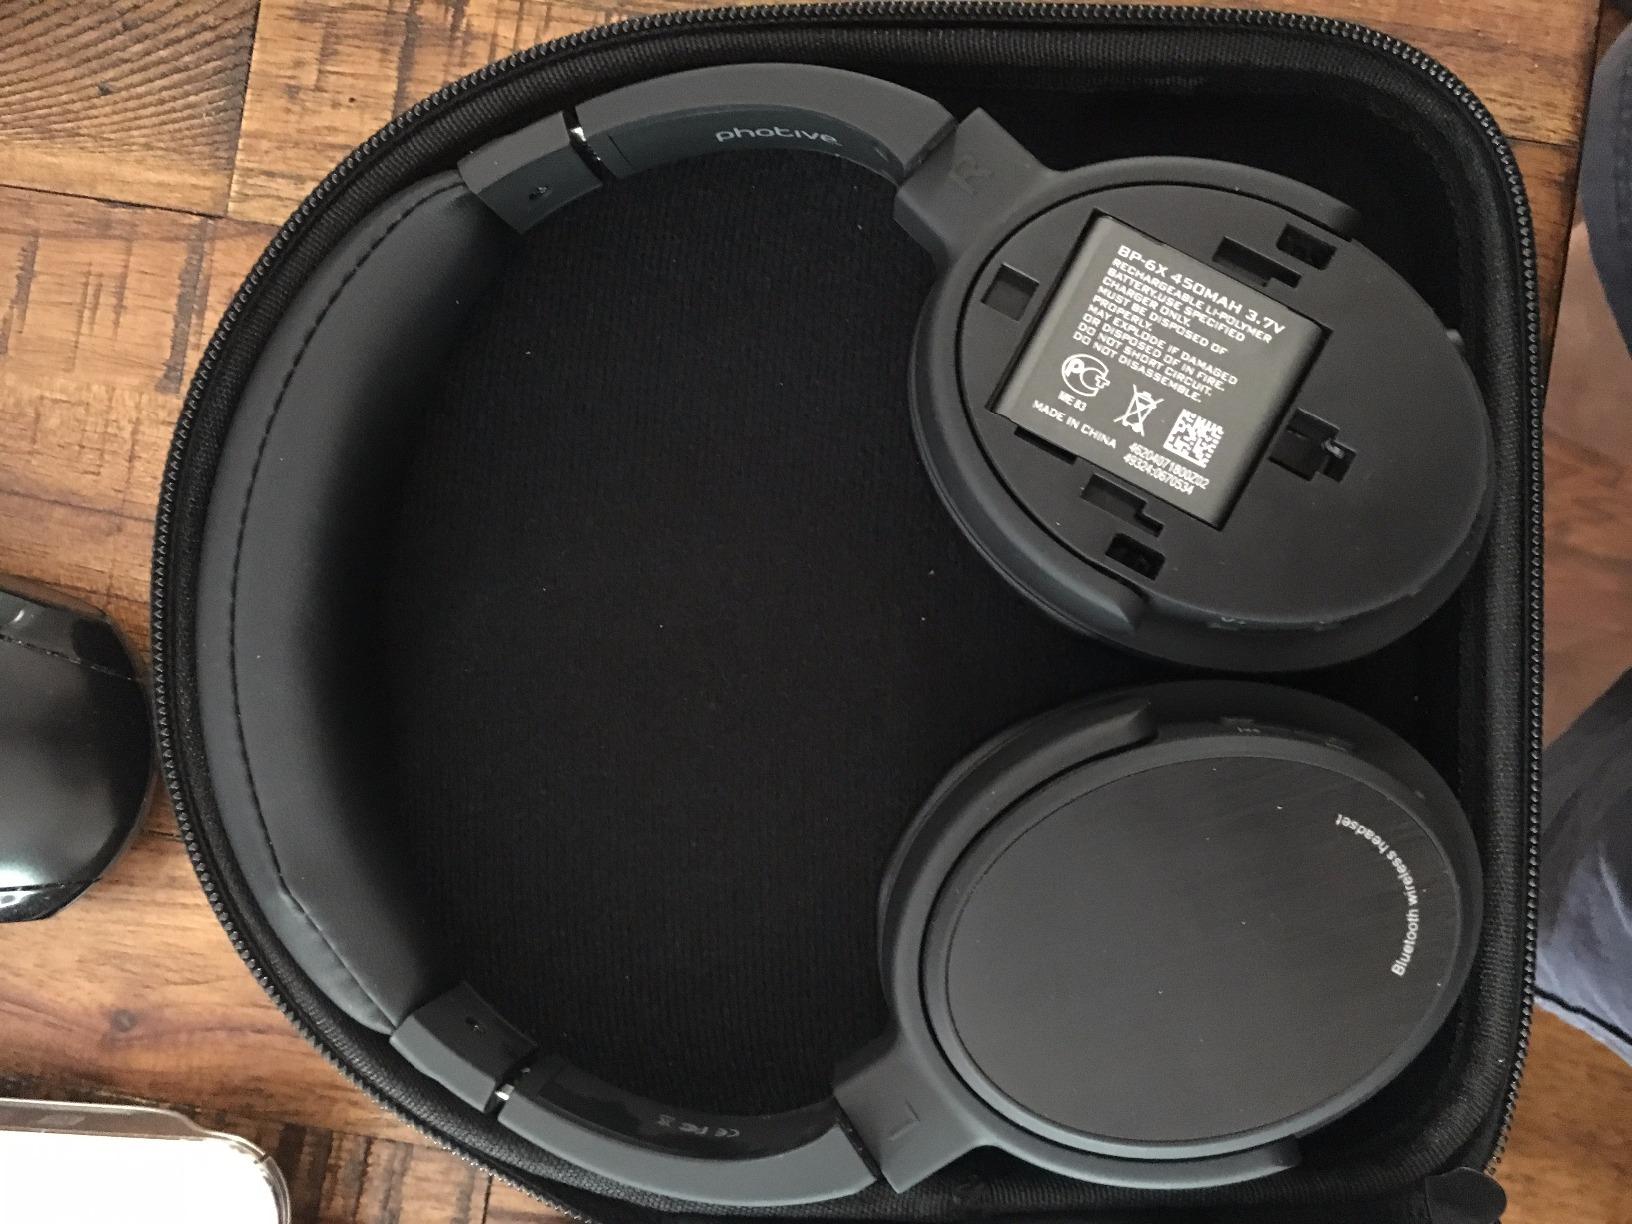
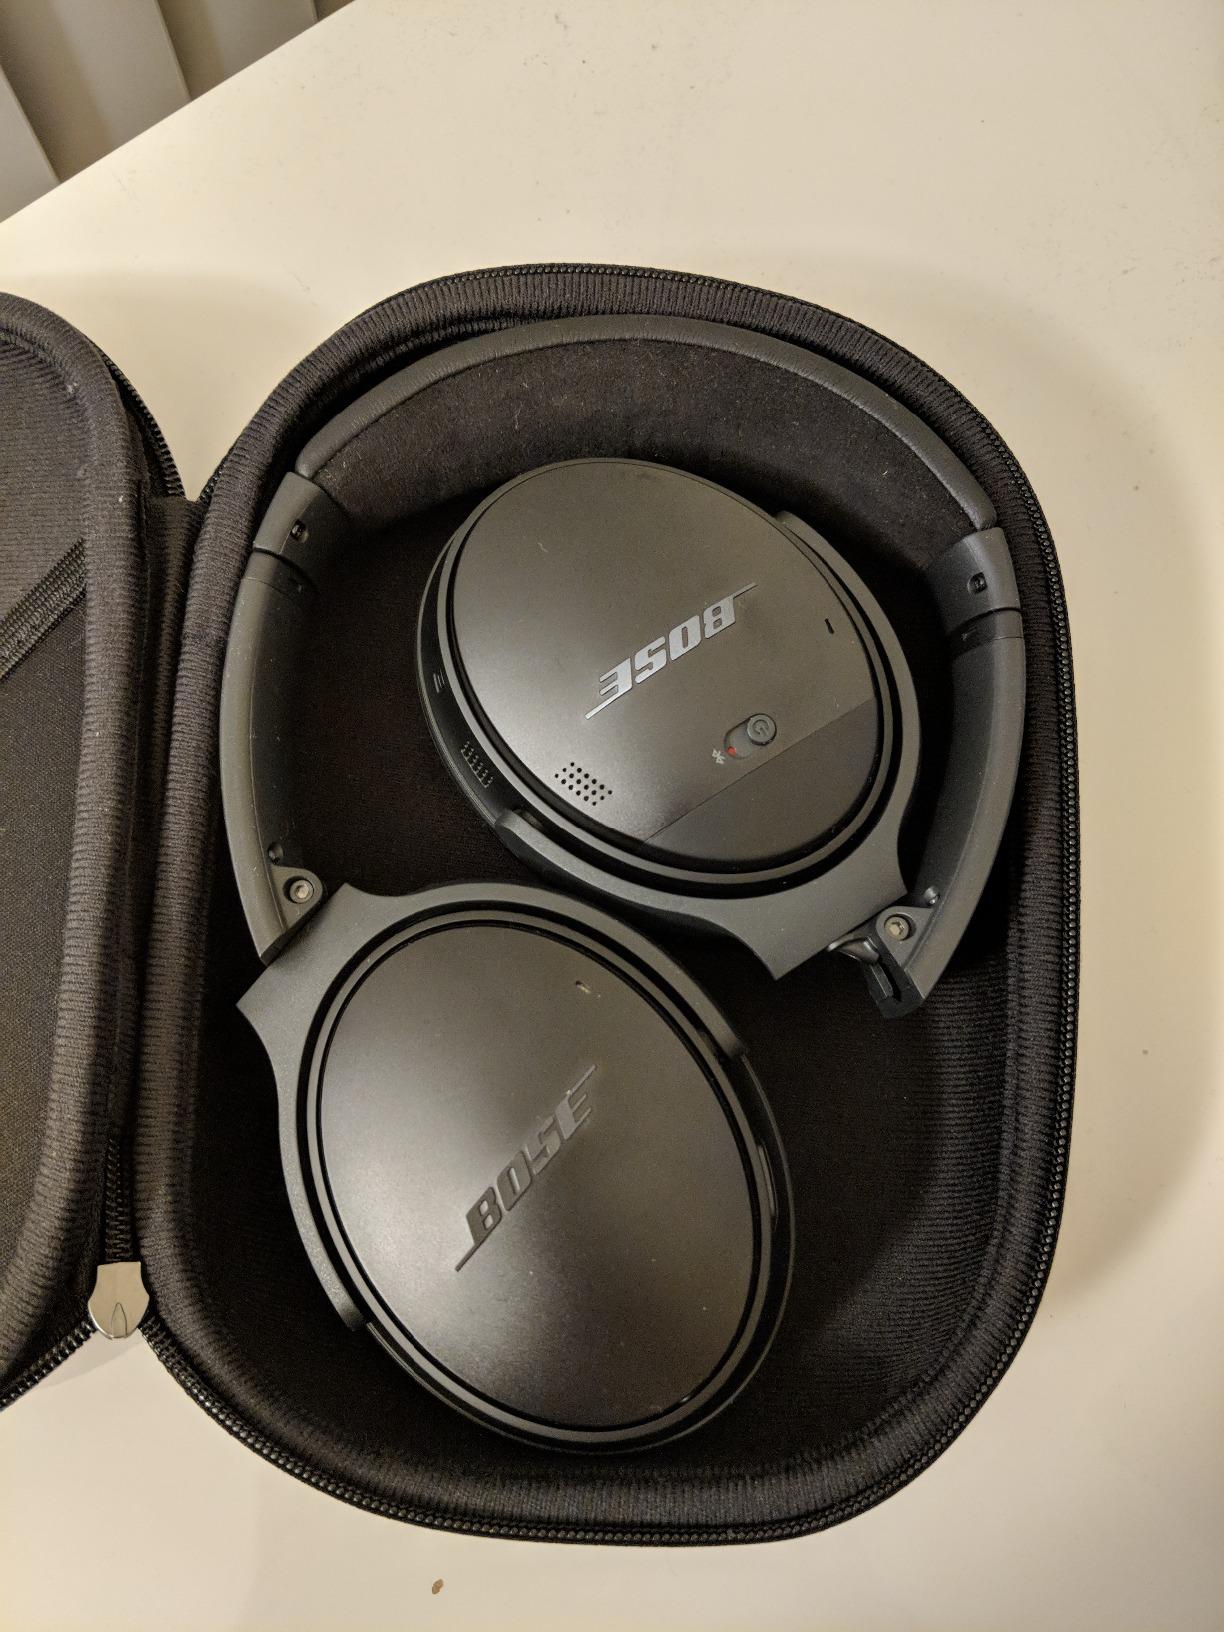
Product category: headphones
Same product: no